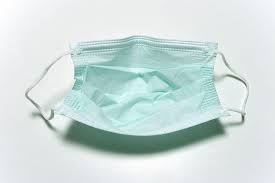
Waste category: trash